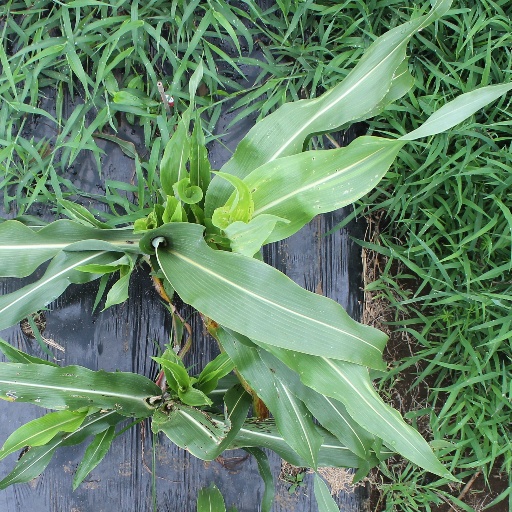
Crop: sorghum